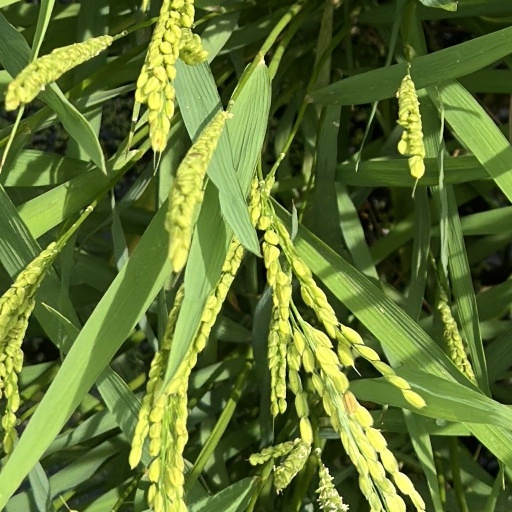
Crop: rice